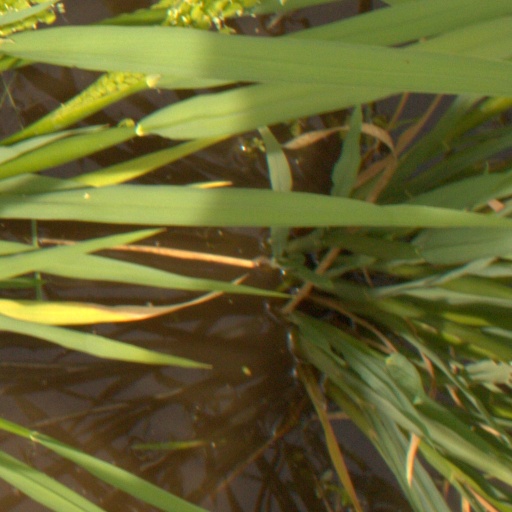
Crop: rice